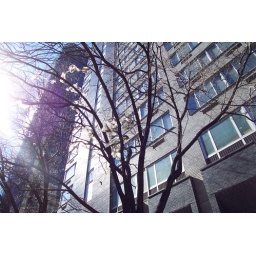
plastic bags have caught in the tree branches and shredded; now they catch light from the sun